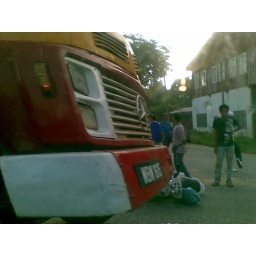
the traffic was really slow.I left the house at 7:20 a.m. and reached the office by 8:10 a.m.